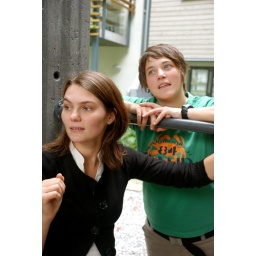
Right before we climbed to the top of some rock walls in Pilestredet Park.